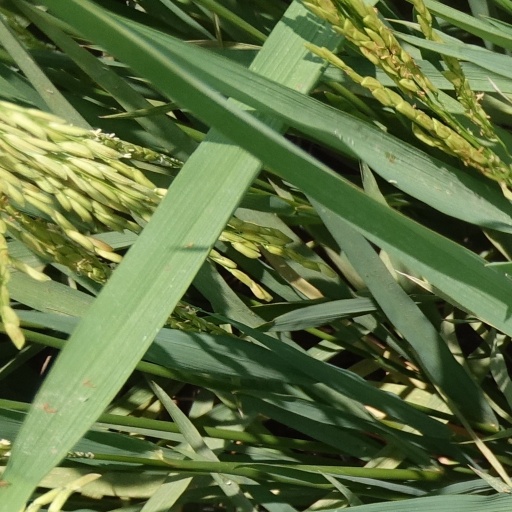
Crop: rice